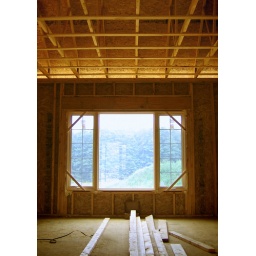
The floor of my brother-in-law's brother's unfinished house is lit by window light, and the rafters by light through the eaves.